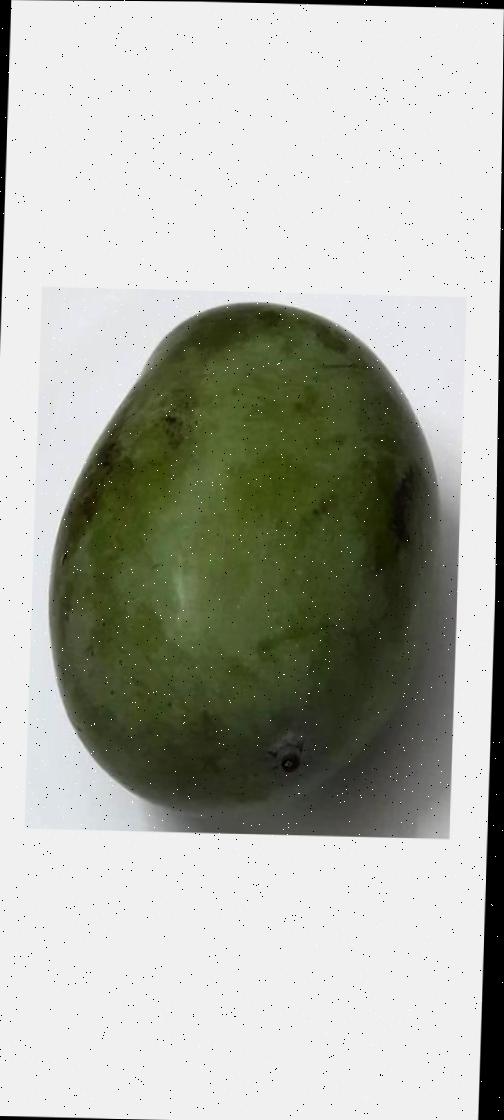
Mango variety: Amrapali